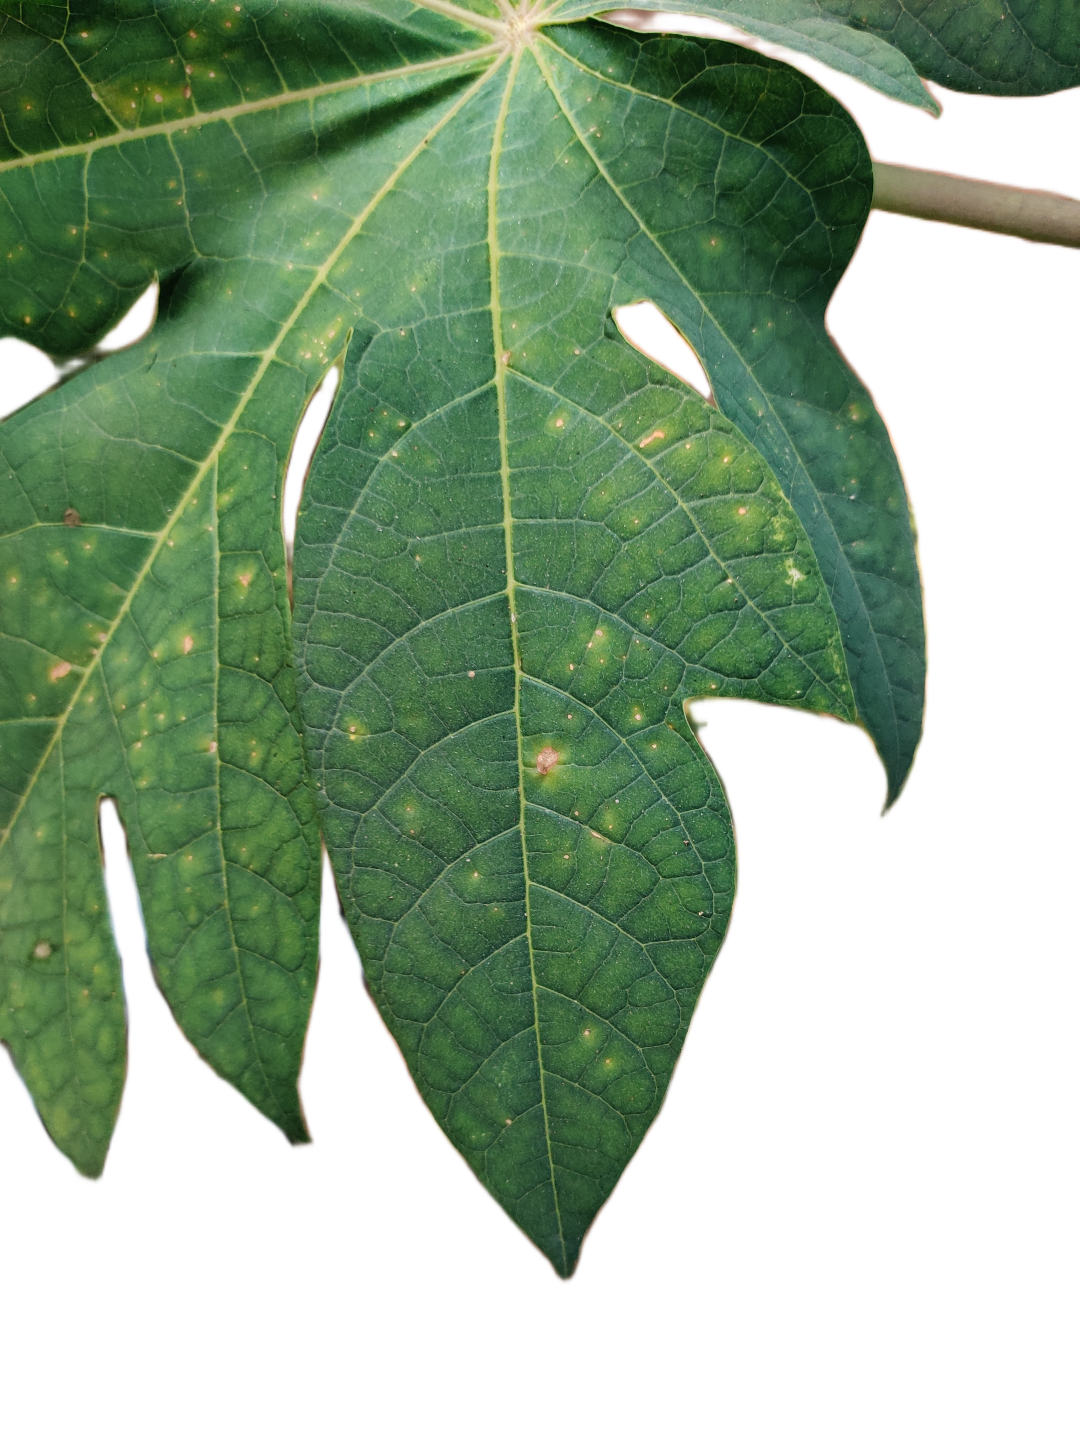
Crop: Papaya
Label: Carica_Insect_Hole